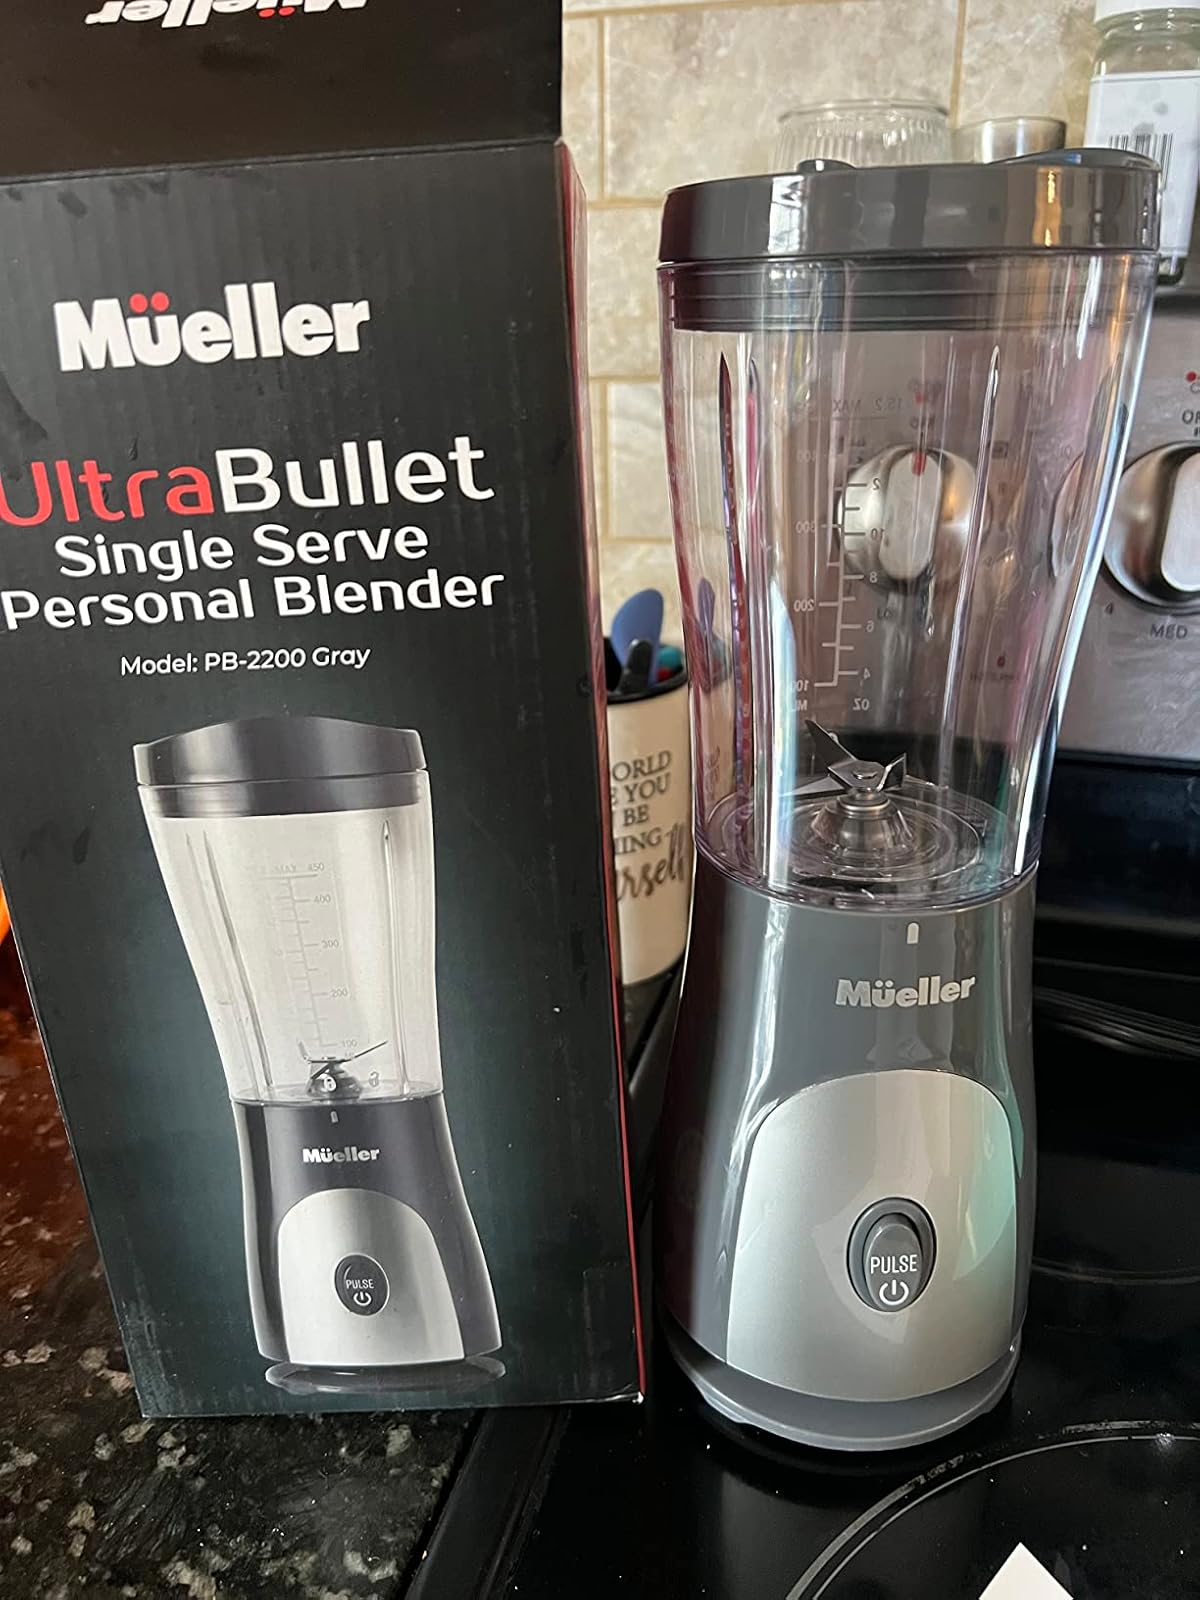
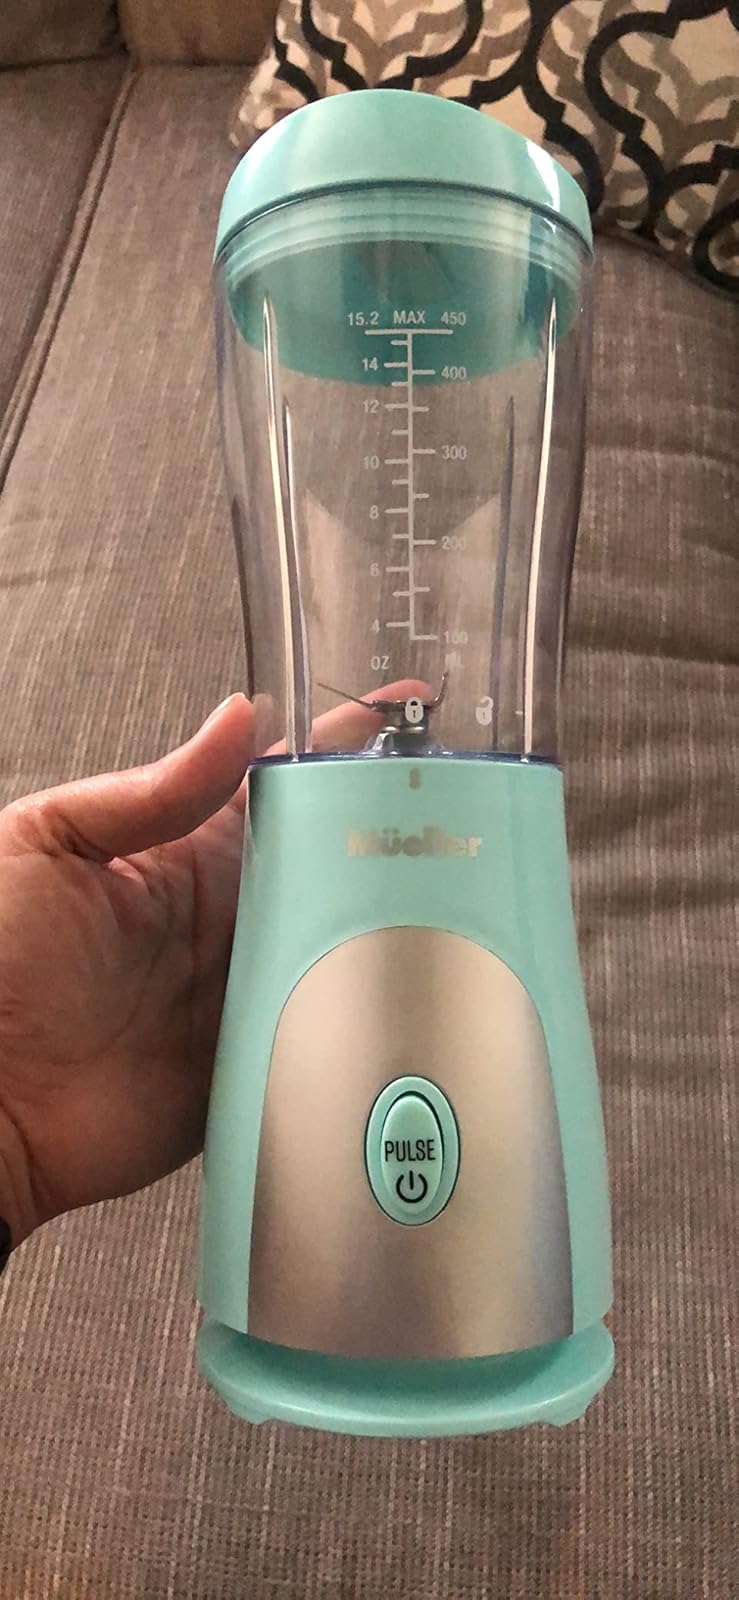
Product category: items_blender
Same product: no